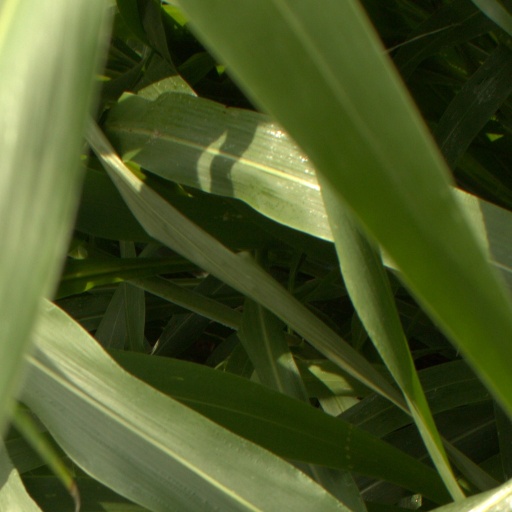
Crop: sorghum